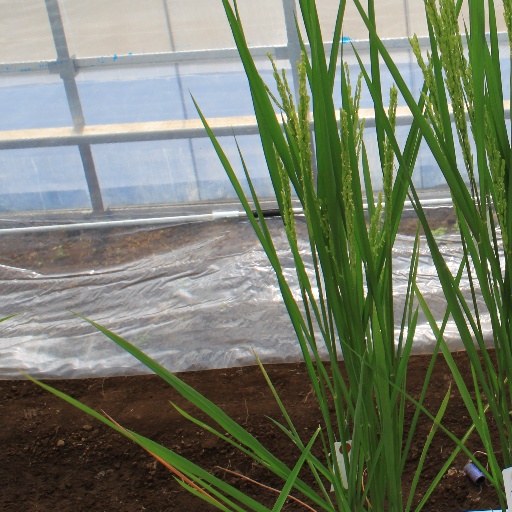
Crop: rice